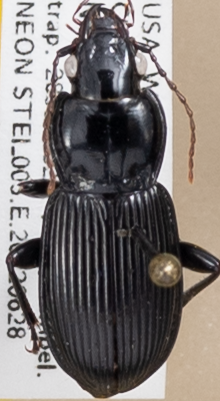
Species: Pterostichus novus
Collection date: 2022-06-28
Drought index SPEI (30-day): -1.498
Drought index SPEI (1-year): -0.086
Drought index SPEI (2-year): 0.03